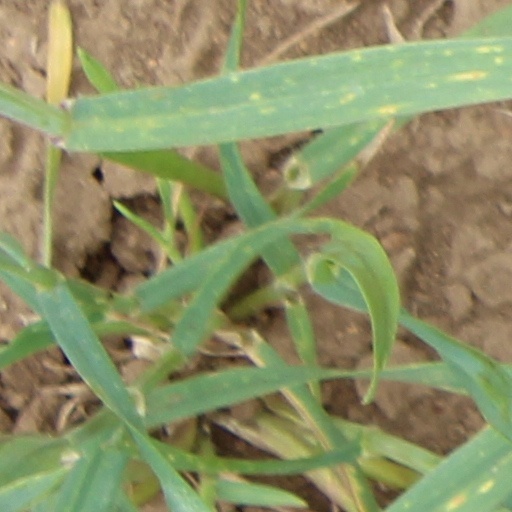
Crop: wheat